Pasir Ris MRT station

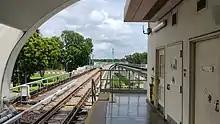
Works for the extension of the overrun viaducts in November 2020

Like the other elevated MRT stations, Pasir Ris station did not initially have platform screen doors installed. On 25 January 2008, the Land Transport Authority (LTA) announced the installation half-height platform screen doors on elevated stations to improve safety on elevated stations. The installation began at Pasir Ris station in August 2009 and the doors began operations later in November. High-volume low-speed fans were installed above the platforms of the station between 2012 and 2013 as part of a national programme to improve ventaliation at station platforms.